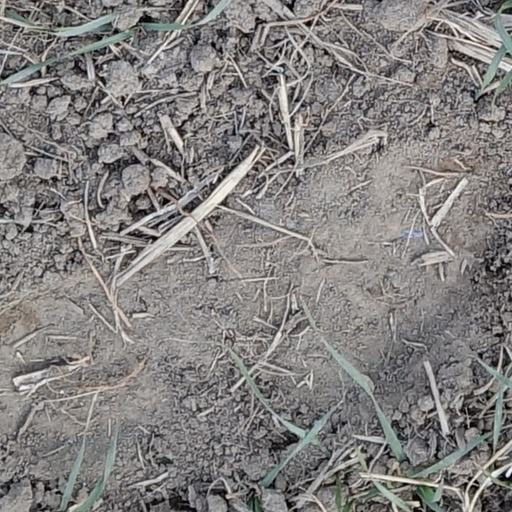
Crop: wheat